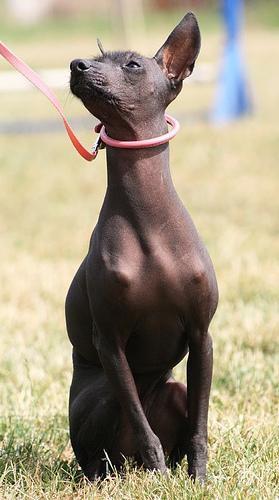
Mexican_hairless